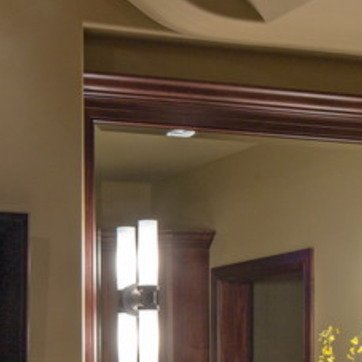
Material: mirror